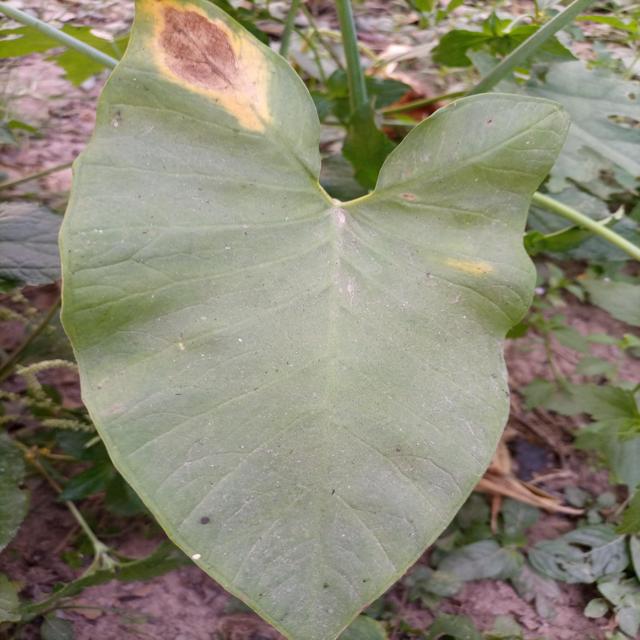
Label: Mid_Blight